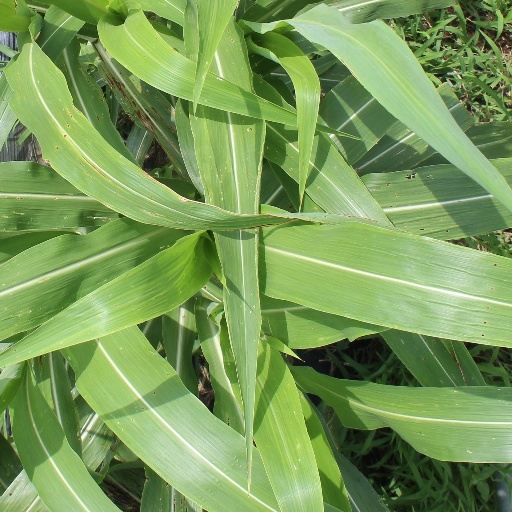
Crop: sorghum